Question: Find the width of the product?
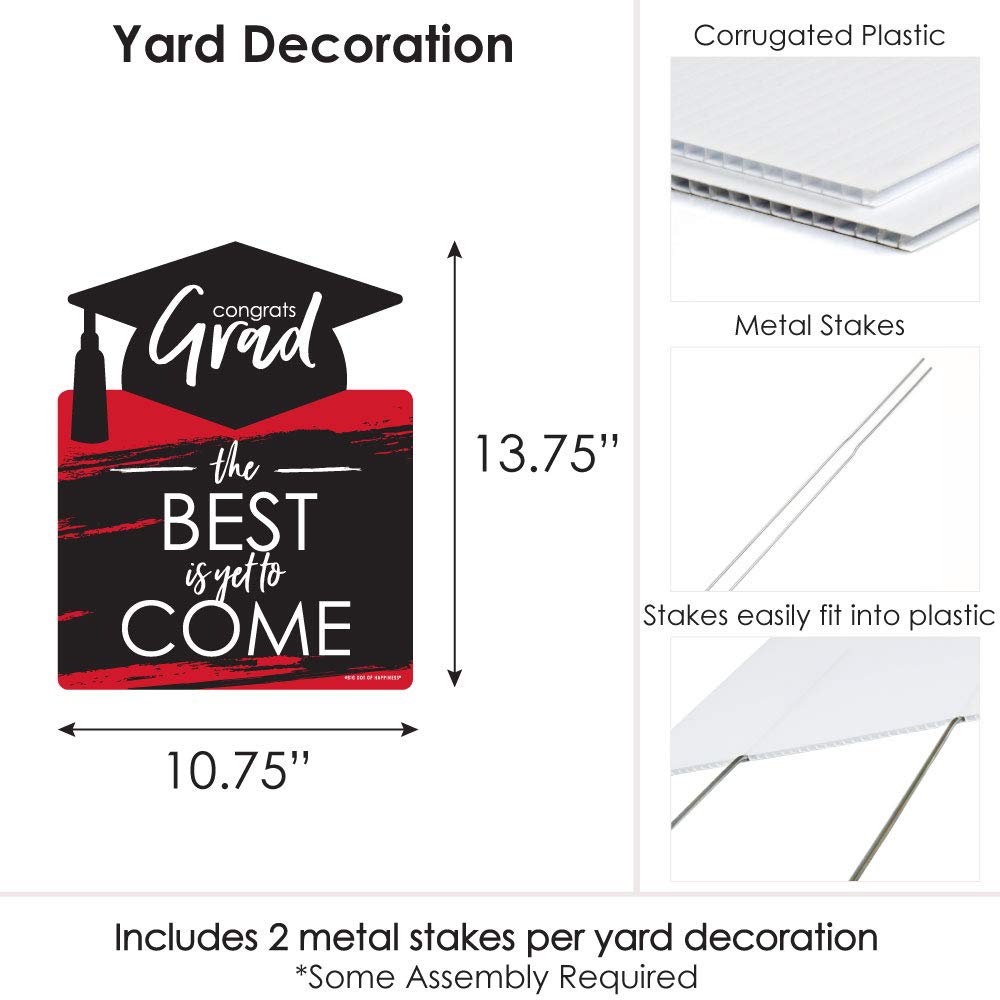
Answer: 10.75 inch